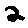
Label: 2